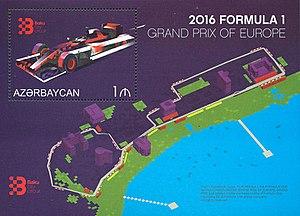
Le circuit urbain de Bakou est un circuit automobile temporaire situé près du parc maritime de Bakou, à Bakou, en Azerbaïdjan. Il a accueilli pour la première fois le Grand Prix d'Europe de Formule 1, le 19 juin 2016. Il est ensuite renommé en Grand Prix d'Azerbaïdjan en 2017.